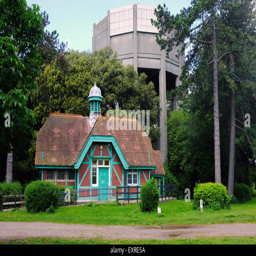
a concrete water tower with a small building beneath it